Addas

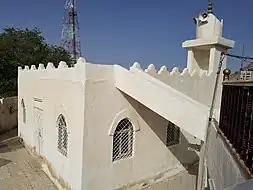
"Masjid Addas" between Mecca and Taif is named in honor of Addas

In 619, Muhammad travelled to the town of Taif to preach and escape the persecution of the Quraysh. The town of Taif was occupied predominantly by the Thaqif tribe, who worshiped Lat.